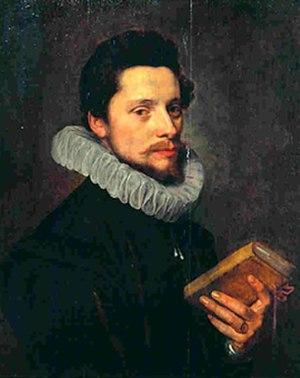
Hugo de Groot dit Grotius est un humaniste, diplomate, avocat, théologien et juriste né dans les Provinces-Unies. Jeune prodige intellectuel, il a étudié à l'Université de Leyde. Il a été emprisonné pour son implication dans les conflits intra-calvinistes de la République néerlandaise, mais s'est échappé caché dans un coffre à livres. Grotius a écrit la plupart de ses œuvres majeures en exil en France.
Samuel von Pufendorf né le 8 janvier 1632 à Dorfchemnitz en saxe, mort le 13 octobre 1694 à Berlin, est un historien, juriste et philosophe allemand, représentant du droit naturel moderne ou protestant.